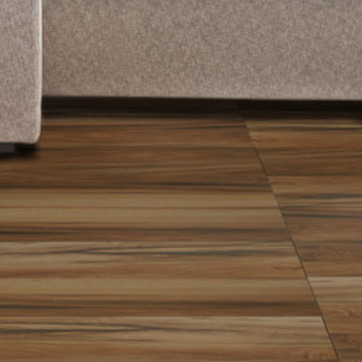
Material: wood